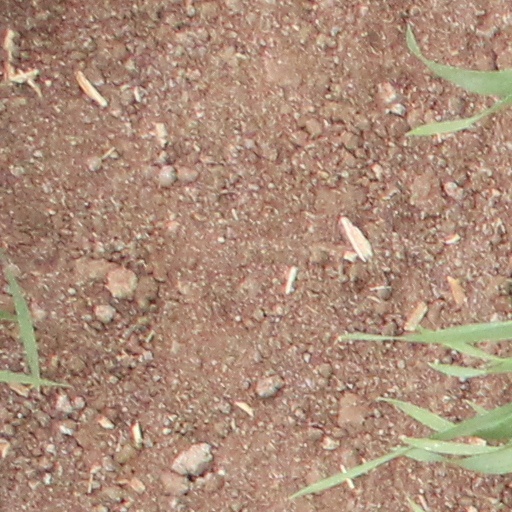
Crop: wheat